Seafaring in the Pre-Columbian Caribbean

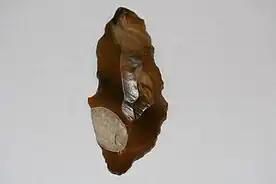
A flint tool from around 5000 BCE found in Plößnitz, Germany. Pre-Columbian flint tools will have looked similar.

Plum Piece on Saba is an example of an archaeological site that was visited seasonally in order to make use of local resources. At Plum Piece abundant remains of black crab ("Gecarciunus ruricola") and Sargasso shearwater ("Puffinus puffinus") were found in midden deposits. Three radiocarbon dates from the midden deposits have placed the site between 1875 and 1520 BCE. The breeding season of the Sargasso shearwater coincides with the spawning period of the black crab, between February and July. Furthermore, the tropical soils near the site provide good conditions for growing roots and crops, while numerous plants make the area well-suited for gathering nuts and seeds. It is possible that Plum Piece was visited in alternation with comparable campsites on nearby islands in a yearly mobility cycle determined by the seasonality and availability of resources. Pre-worked flint cores from Antigua have also been found on Saba, furthermore confirming the importance of this resource for the Caribbean Islands.